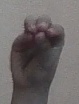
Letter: ha